Baldwin Hills (mountain range)

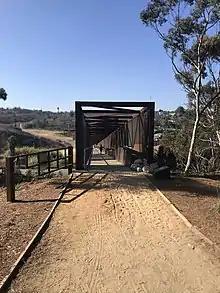
Park to Playa Trail Wildlife Crossing and Pedestrian Bridge

The Baldwin Hills Parklands are of public parks managed by California State Parks, Los Angeles County Parks and Recreation, City of Los Angeles Parks and Recreation, Culver City Parks and Recreation, and the California Mountains Recreation and Conservation Authority.